Katahdin (Lake Boat)

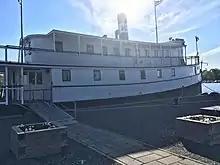
"Katahdin" in 2019

"Katahdin" now offers cruises between June and October, traveling either up the lake, in cruises with durations of 3 and hours. It is also available for hire for private events.